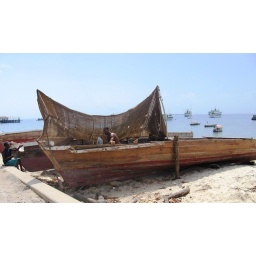
Trying to stay in the shade, this man is recaulking his boat along side the beach in Stone Town.